András Simor

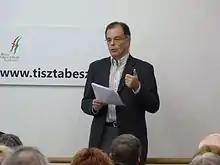
András Simor at the Buda Liberal Club on 4 March 2013

András Simor (born 17 May 1954) is a Hungarian economist, who served as governor of the Hungarian National Bank (MNB) from 2007 to 2013. He was replaced by György Matolcsy.